Herberton, Queensland

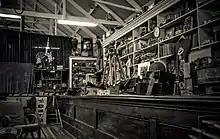
Herberton Spy & Camera Museum

The first European exploration of this area, part of the traditional land of the Dyirbal, was undertaken in 1875 by James Venture Mulligan. Mulligan was prospecting for gold, but instead found tin. The town of Herberton was established on 19 April 1880 by John Newell to exploit the tin find, and mining began on 9 May 1880. By September 1880, Herberton had a population of 300 men and 27 women. Herberton Post Office opened on 22 November 1880.